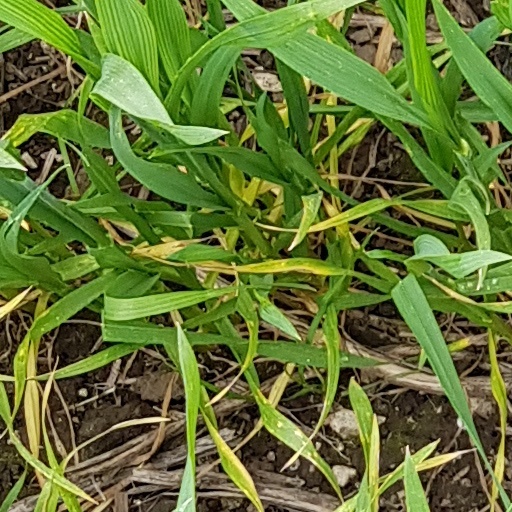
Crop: wheat